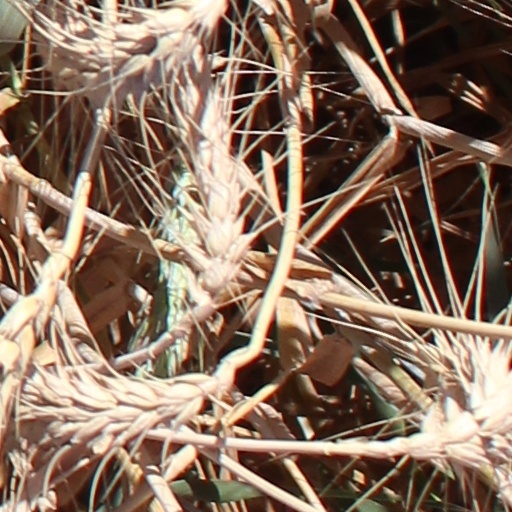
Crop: wheat